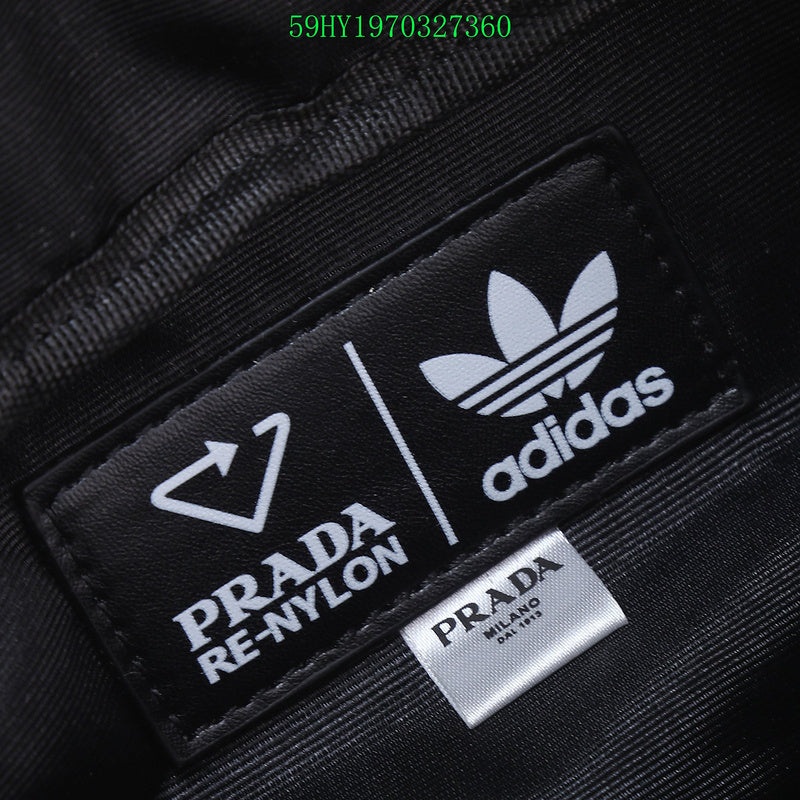
Prada Bags - The Barnes Bags  438
Prada Bags - The Barnes Bags 438 Most of the Bags comes with dust bag, tags with A+ Excellent Quality; Contact us if you've any questions in your mind.
Brand: Rezaus Baby Shop
Category: Apparel & Accessories > Handbags, Wallets & Cases > Handbags > Barrel Bags